Vespula vulgaris

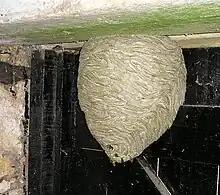
Nest composed of chewed wood fibres

A "V. vulgaris" nest is made from chewed wood fibres mixed with worker saliva. It is generally made of brittle tan coloured paper. It has open cells and a cylindrical column known as a petiole attaching the nest to the substrate. The wasps produce a chemical which repels ants and secrete it around the base of the petiole, to avoid ant predation.